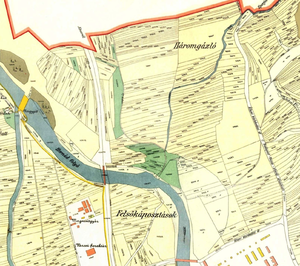
Džungľa est le plus petit quartier, du point de vue superficie, de la ville de Košice en Slovaquie. Faubourg bâti dans les années 1930, le quartier est devenu en 1990 l'un des 22 quartiers autonomes de Košice. Une grande partie de la superficie est occupée par de grandes surfaces commerciales et un dépôt de bus et trolleybus de la société de transport public de la ville. L'existence de Džungľa en tant que quartier autonome est régulièrement discutée.